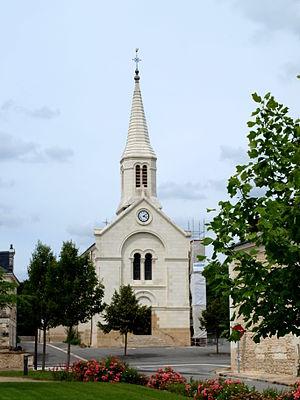
Noyant-de-Touraine (Indre-et-Loire, France)
Noyant-de-Touraine est une commune française du département d'Indre-et-Loire, en région Centre-Val de Loire.